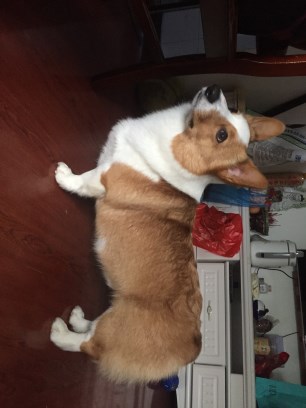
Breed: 2909-n000116-Cardigan